Cicely Corbett Fisher

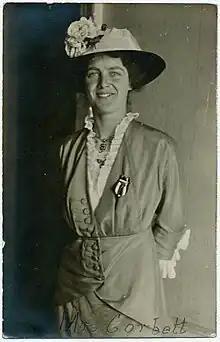

Cicely Fisher ( Corbett; 9 August 1885 – 20 January 1959) was a British suffragist and workers' rights activist. She was one of the founders of the Liberal Women's Suffrage Group.